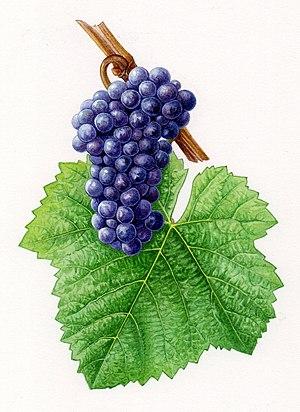
aquarelle originale des cépages de France (2001)
Le pinot noir ou pinot est un cépage de vigne français.